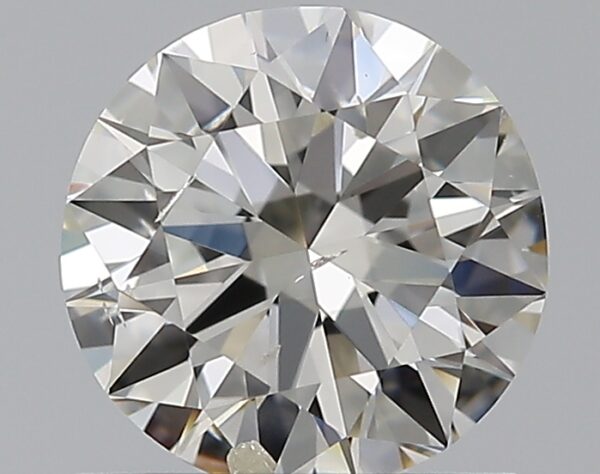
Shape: round
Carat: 1
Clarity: I1
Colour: I
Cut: EX
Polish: EX
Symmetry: VG
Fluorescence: N
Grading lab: GIA
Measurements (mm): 6.38 x 6.45 x 3.92